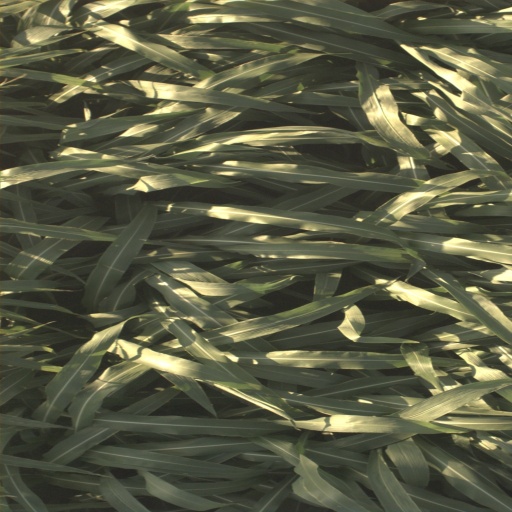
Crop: sorghum